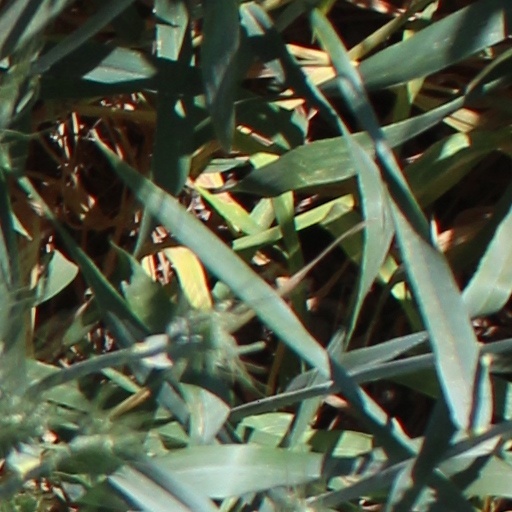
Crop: wheat